Tide Pods

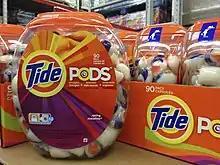
A transparent container of Tide Pods from 2012. The plastic container was later made opaque to reduce the chance of the product being mistaken for candy.

Concern has been raised over children and elderly people with dementia accidentally consuming Tide Pods, as its appearance and packaging design can have the same appeal to a child as hard candy with patterned designs, and be confused as such.